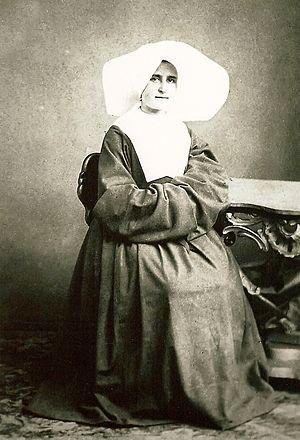
Sœur Marie de Mandat-Grancey, était la Supérieure de l'Hôpital Français de Smyrne tenu par les Filles de la Charité.